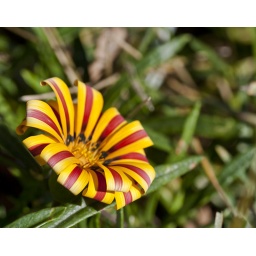
Taken while walking my dogs around my neighborhood. Positive or negative, please comment!